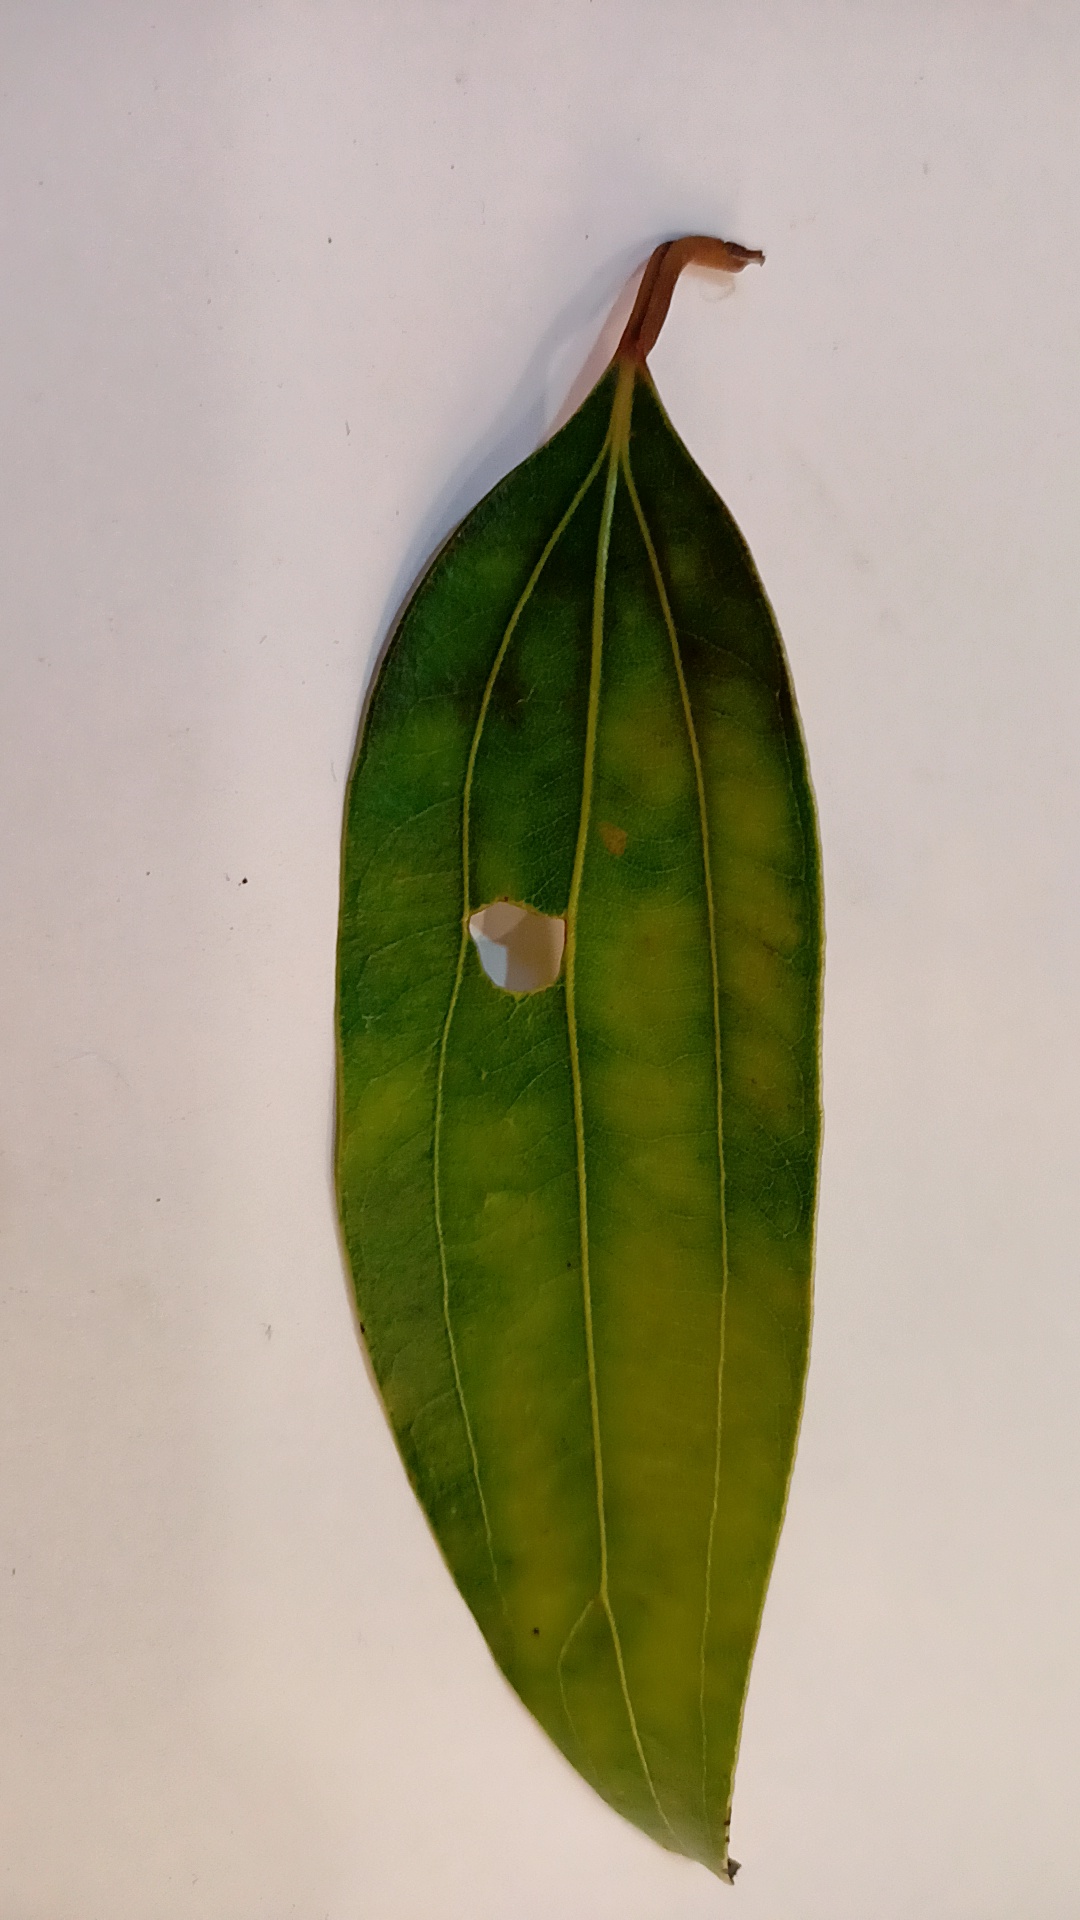
Label: Disease